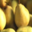
Label: pear